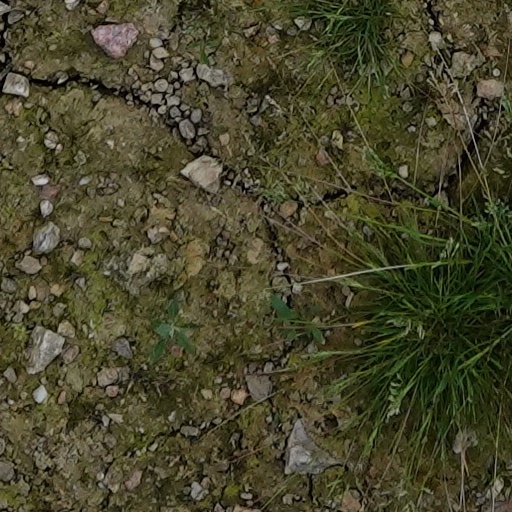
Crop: wheat